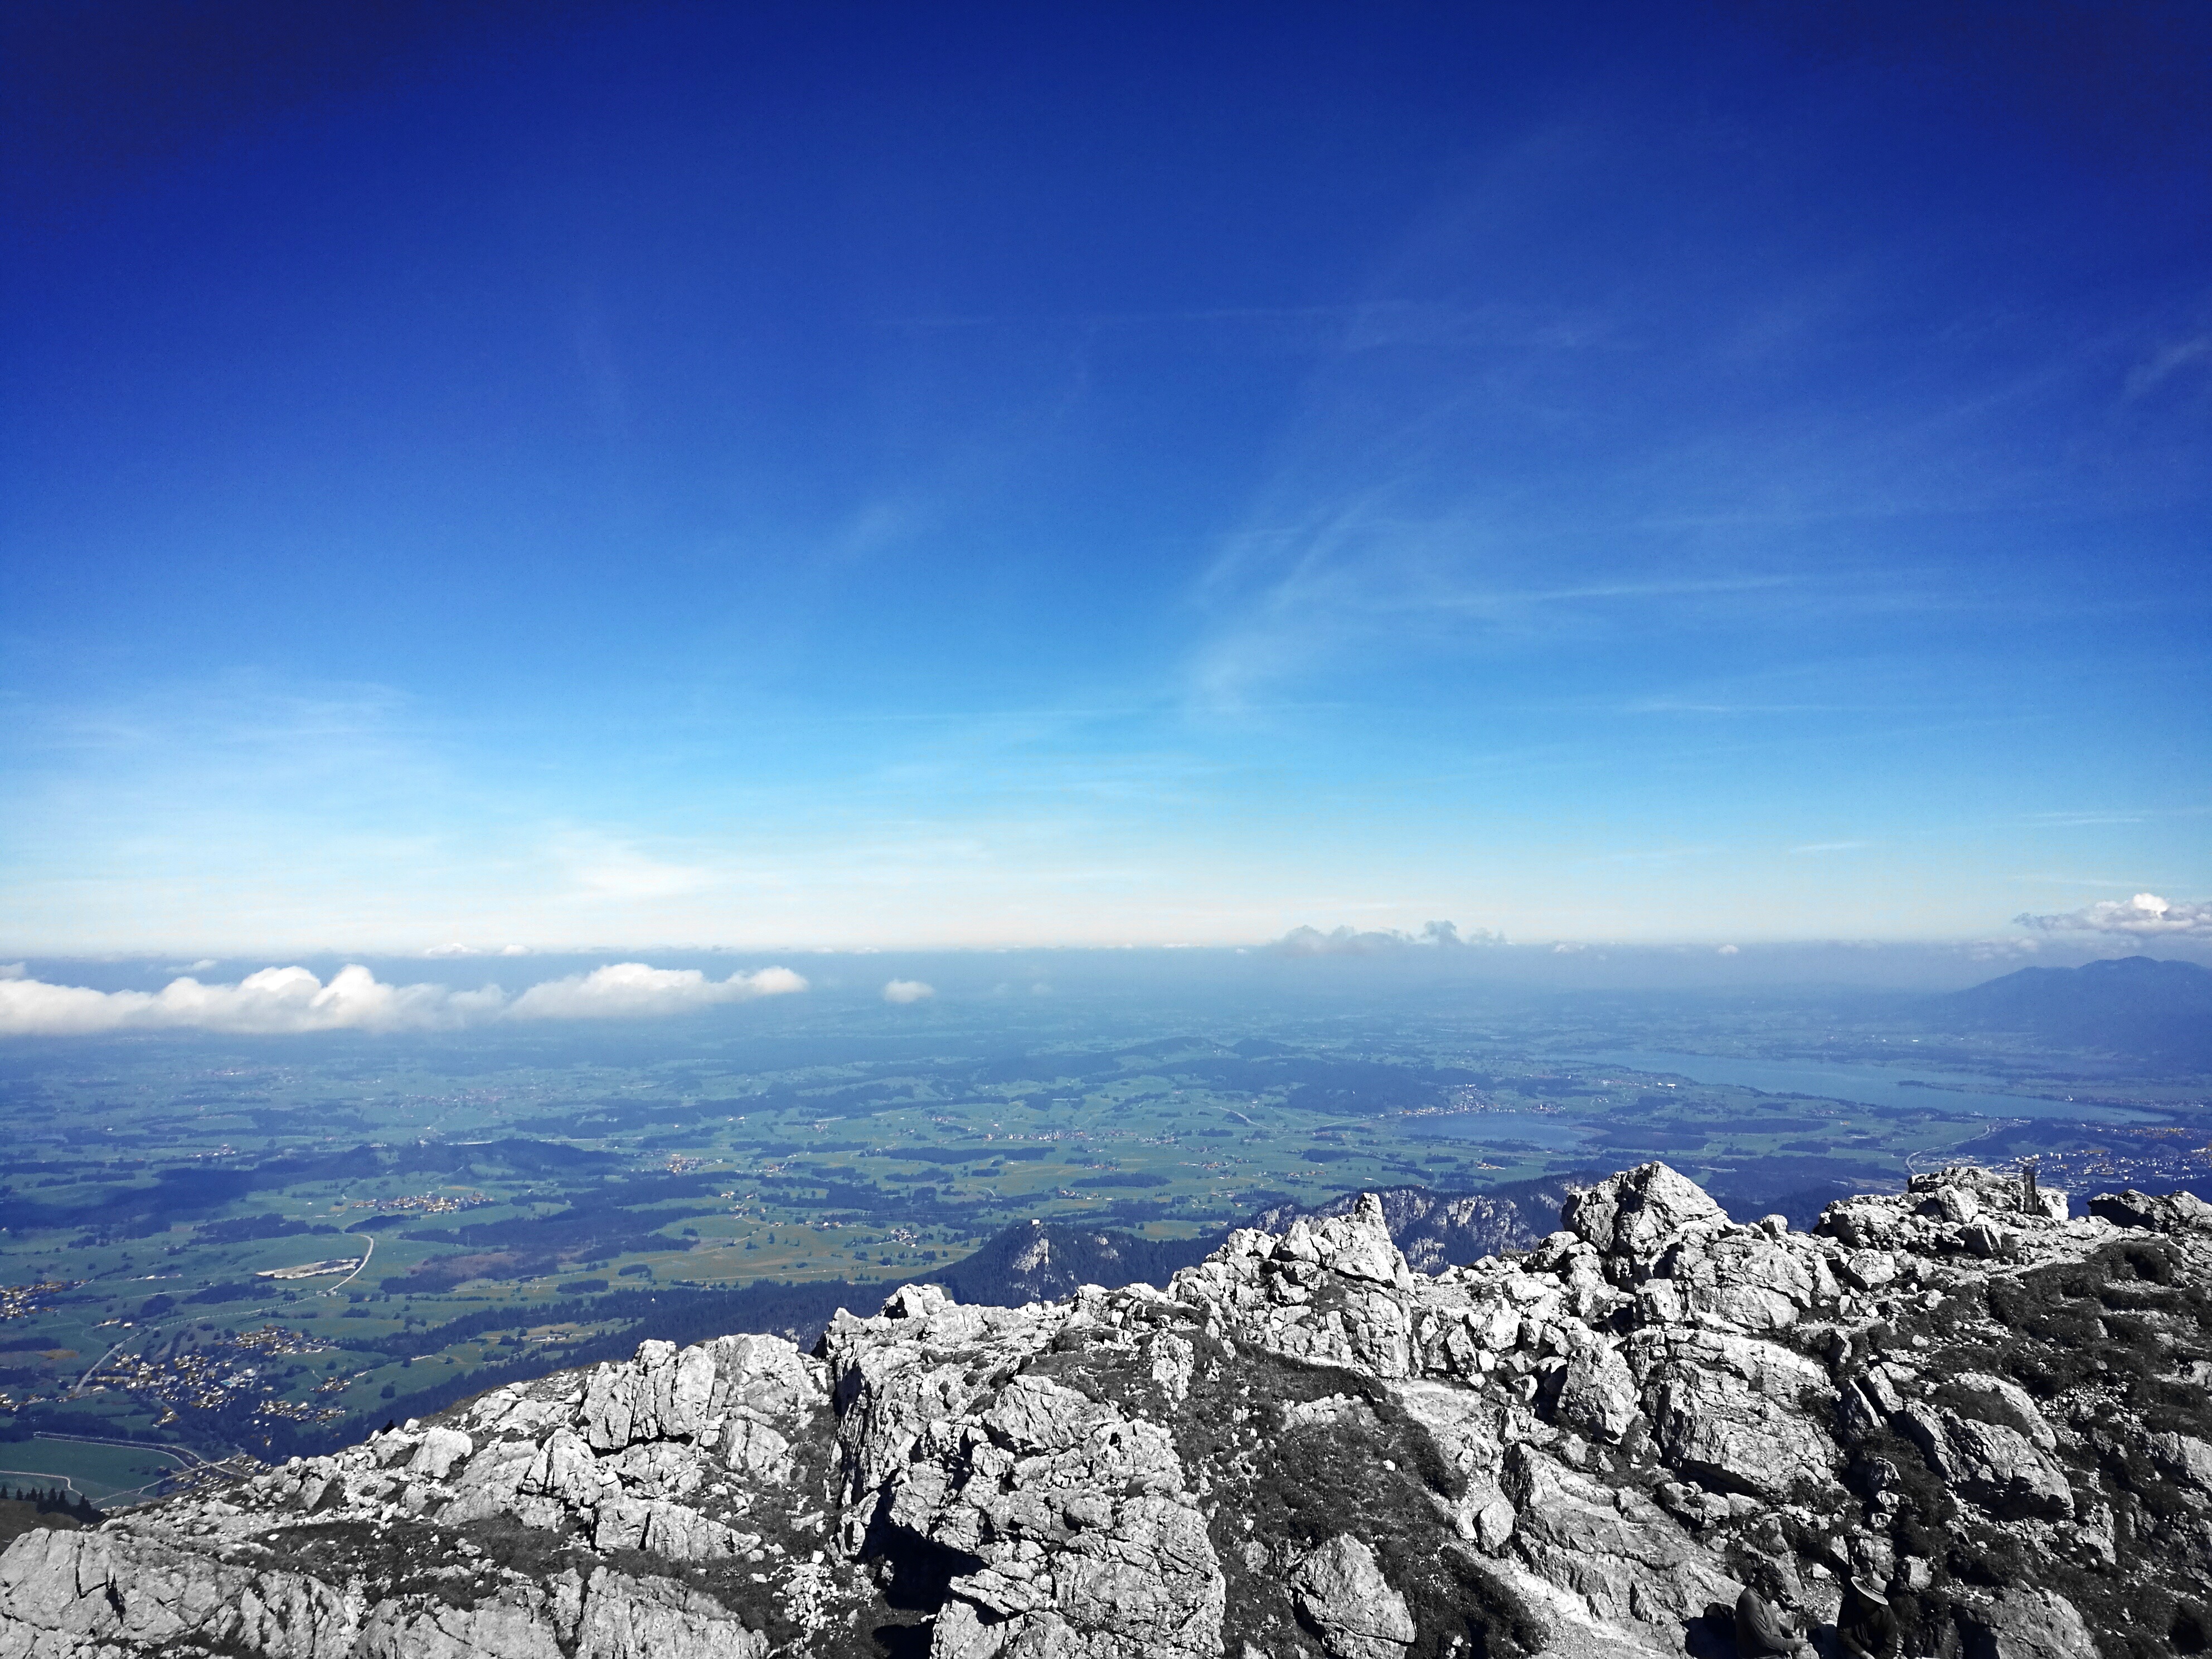
landscape, nature, horizon, wilderness, mountain, snow, cloud, sky, sun, hiking, adventure, mountain range, stone, panorama, walk, autumn, weather, blue, rest, ridge, summit, clouds, mountains, alps, plateau, beautiful, hell, day, idyll, distant, foresight, landform, allg u, geographical feature, mountainous landforms